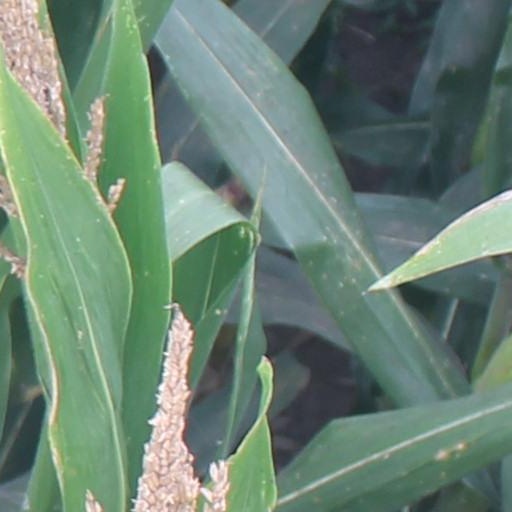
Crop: maize; corn